2011–2012 Jordanian protests

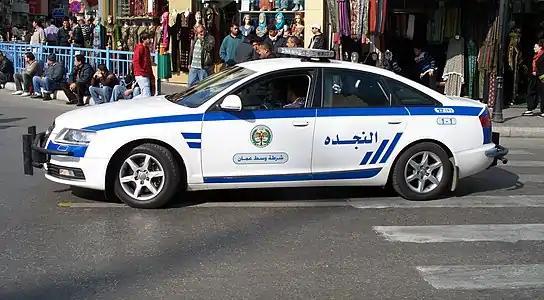
Jordanian Police Audi A6 in Karak, Jordan.

Jordan's economy continues to struggle, weighed down by a record deficit of $2 billion in between 2010 and 2011 due to the Arab Spring. Inflation in Jordan has risen by 1.5% to 6.1% in December 2010, and unemployment and poverty have become rampant, estimated at 12% and 25% respectively. The government is also accused of impoverishing the working class with regressive tax codes which forced the poor to pay a higher proportion of their income as tax. The parliament is accused of serving as a "rubber stamp" to the executive branch.